Lincoln Heights, Spokane

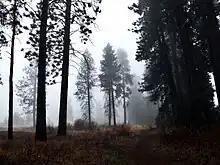
Lincoln Park

Charles Francis Adams Jr., a wealthy landowner from Boston and member of the politically powerful Adams family, sold his family's 900-acre plot of land on the eastern edge of Lincoln Heights, which opened it up for development. On the neighborhood's northern edge, Adams Elementary School was named for him. After an initial surge in purchases in the Lincoln Heights Addition, construction slowed, and the neighborhood retained a mixed rural and urban character through the early decades of the 20th century.